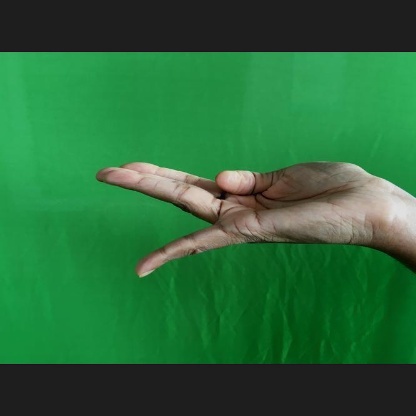
Mudra: Chaturam